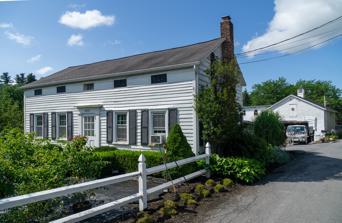
Building: Gillespie House (Guilderland, New York)
Country: United States of America
Year built: 1840
Historic house in New York, United States United States historic place Gillespie House U.S. National Register of Historic Places Show map of New York Show map of the United States Location 2554 Western Tpk, Guilderland, New York Coordinates 42°42′45″N 73°55′48″W / 42.71250°N 73.93000°W / 42.71250; -73.93000 Area 1.3 acres (0.53 ha) Built 1840 Architectural style Greek Revival MPS Guilderland MRA NRHP reference No. 82001066 Added to NRHP November 10, 1982 Gillespie House is a historic home located at Guilderland in Albany County, New York .  It was built about 1840 and is a small, 1 + 1 ⁄ 2 -story Greek Revival –style farmhouse with a center entrance and small rear ell. It features five small eyebrow windows in the eave. Also on the property is a garage . It was listed on the National Register of Historic Places in 1982. References